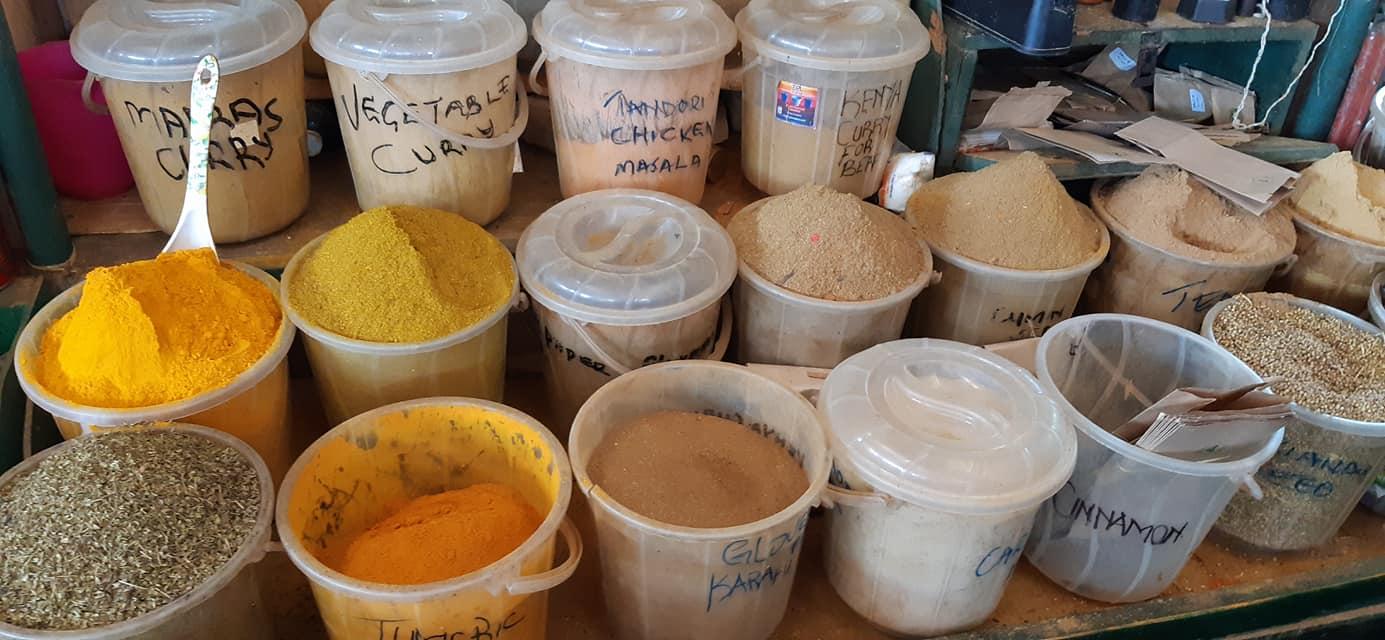
Ndoo za plastiki ndogo zimewekwa bidhaa kama vile kahawa, majani chai, tangawizi, bizari nyembamba, dawa ya mchuzi, mdalasini na nyengine zimefunikwa.